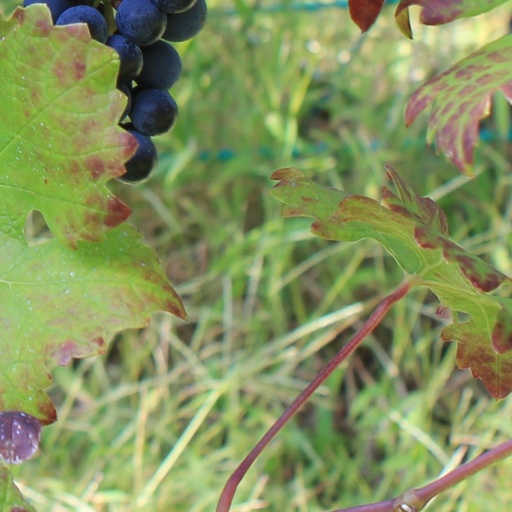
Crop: grape